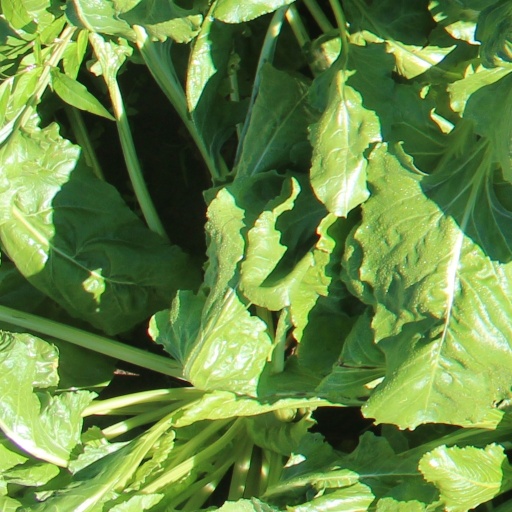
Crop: sugar beet